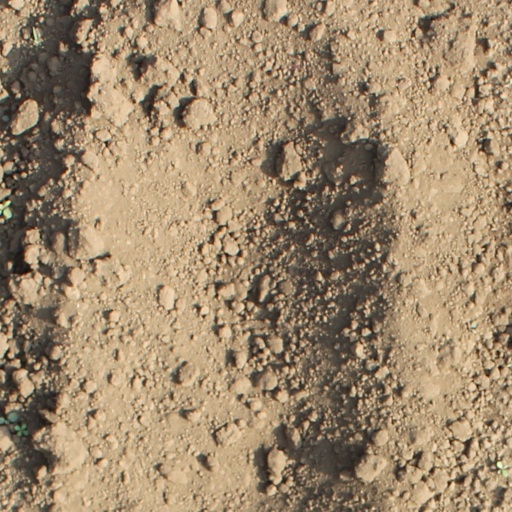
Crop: soybean